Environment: real
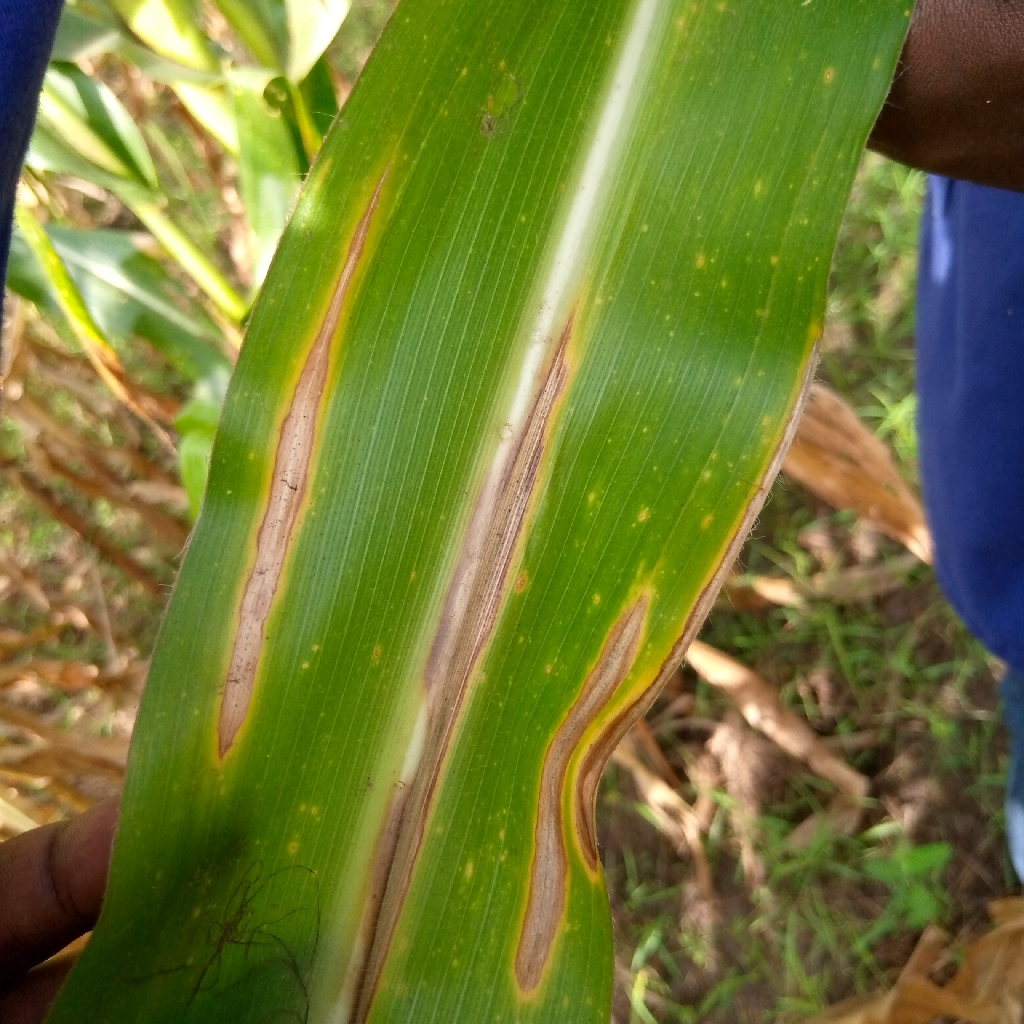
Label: northern_corn_leaf_blight